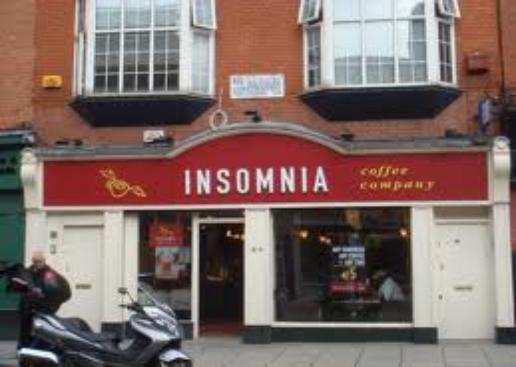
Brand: Insomnia Coffee Company
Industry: Food